Hamburg Airport S-Bahn line

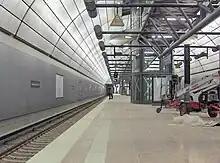
Platforms at the airport station one month before regular operations commenced

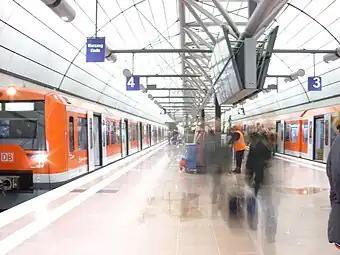
Platforms at the opening on 11 December 2008

A railway to the airport has been discussed since the 1960s, including as a possible extension of the original route of U-Bahn line 4, on which work was abandoned in 1974. Further planning of a rail connection progressed slowly, partly because until the 1980s, there were plans for a new major airport at Kaltenkirchen, replacing the existing Hamburg airport. It was only after the plans for the new airport were dropped that a new rail link to the airport was re-examined, but little progress was made in the late 1980s due to lack of funding. However, in 1991 a shell for part of a station was built at the airport. In 1998 the Senate of Hamburg (government) decided to expand the airport, including a rail link. Progress was delayed by protests by local residents and work finally began on 11 April 2001. However, work was again delayed by water leaks during construction in 2004 and the line was finally opened to regular traffic on 12 December 2008. On the previous day free familiarisation trips operated to the airport station.